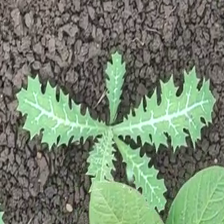
Weed species: Bilayat_(Mexicana_Argemone)